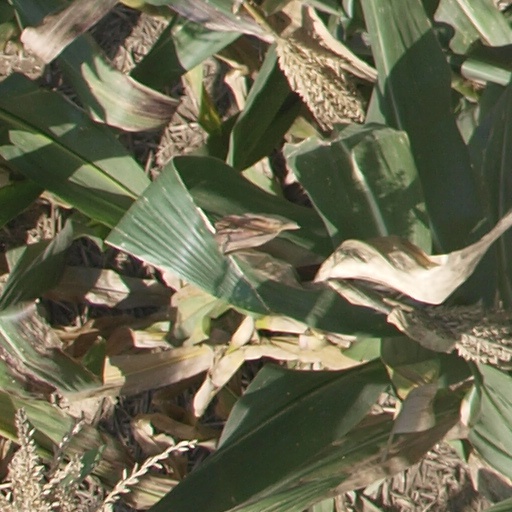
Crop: maize; corn